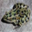
Label: frog